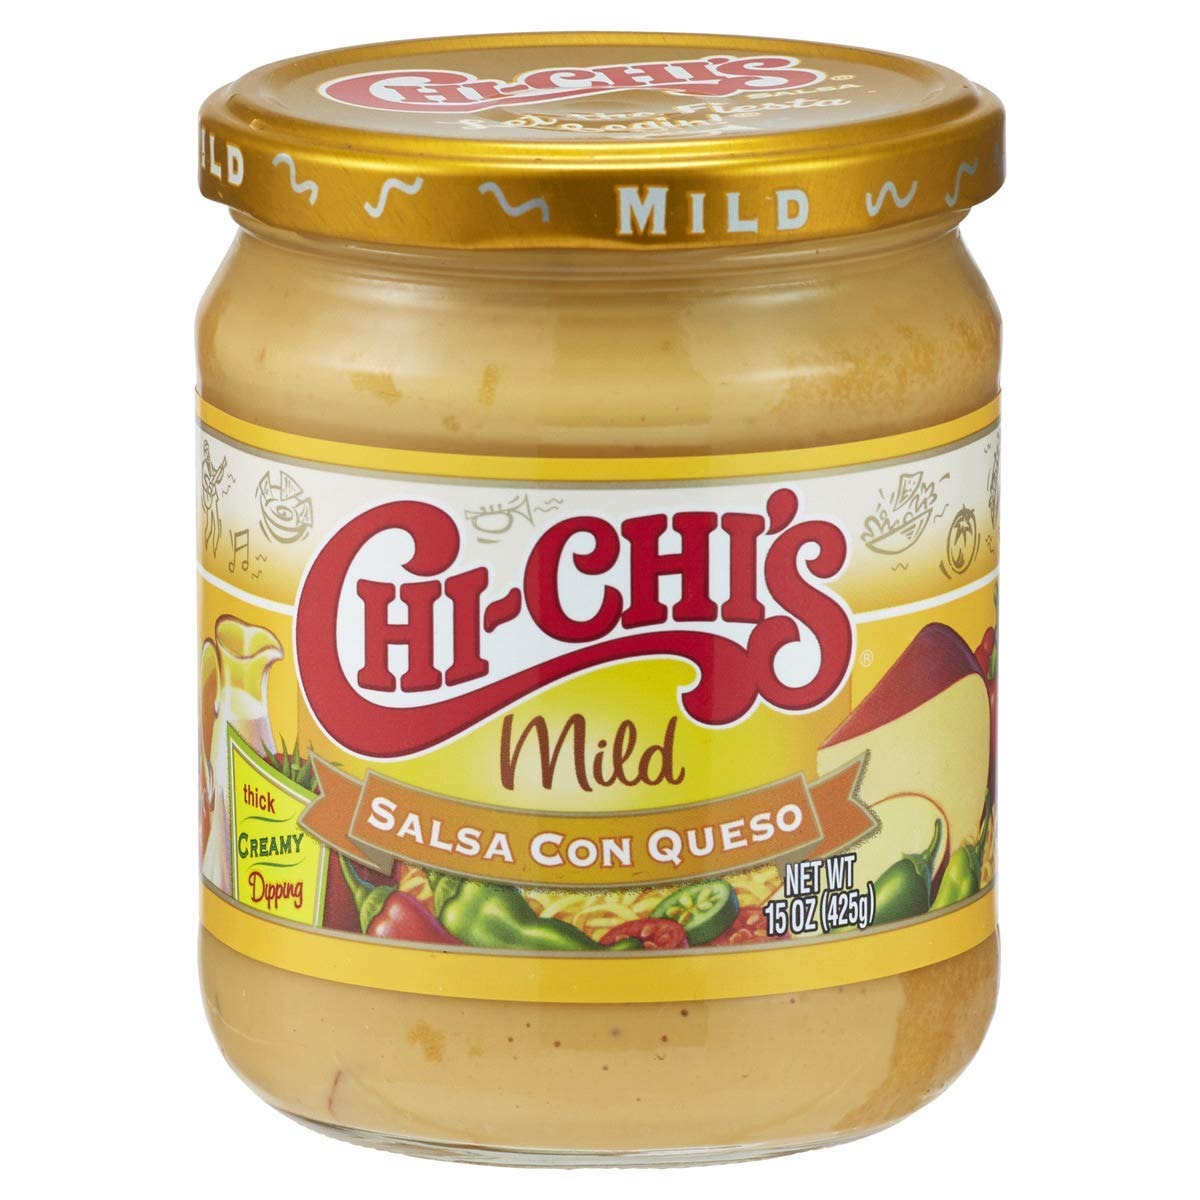
Item Name: Chi Chi's Fiesta Mild Salsa Con Queso Dip, 15.5 Ounce
Bullet Point 1: Product Type:Grocery
Bullet Point 2: Item Package Dimension:10.7 cm L X14.7 cm W X35.8 cm H
Bullet Point 3: Item Package Quantity:1
Bullet Point 4: Country Of Origin: United States
Value: 15.5
Unit: ounce

Price: 4.99